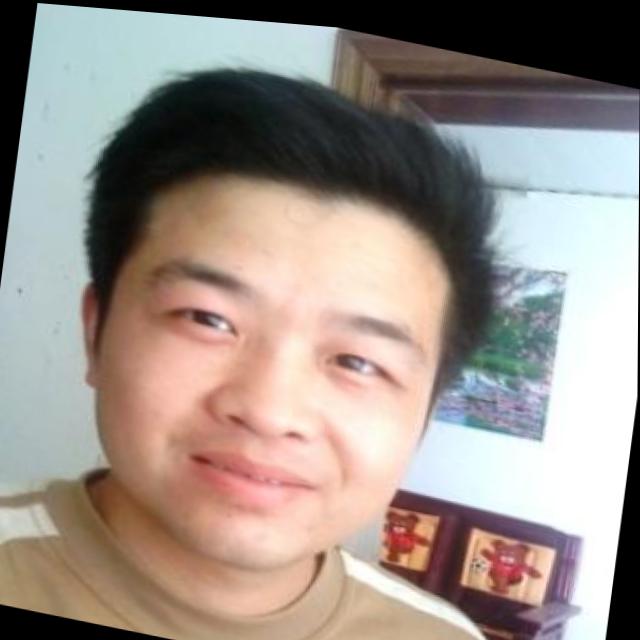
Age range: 21-44